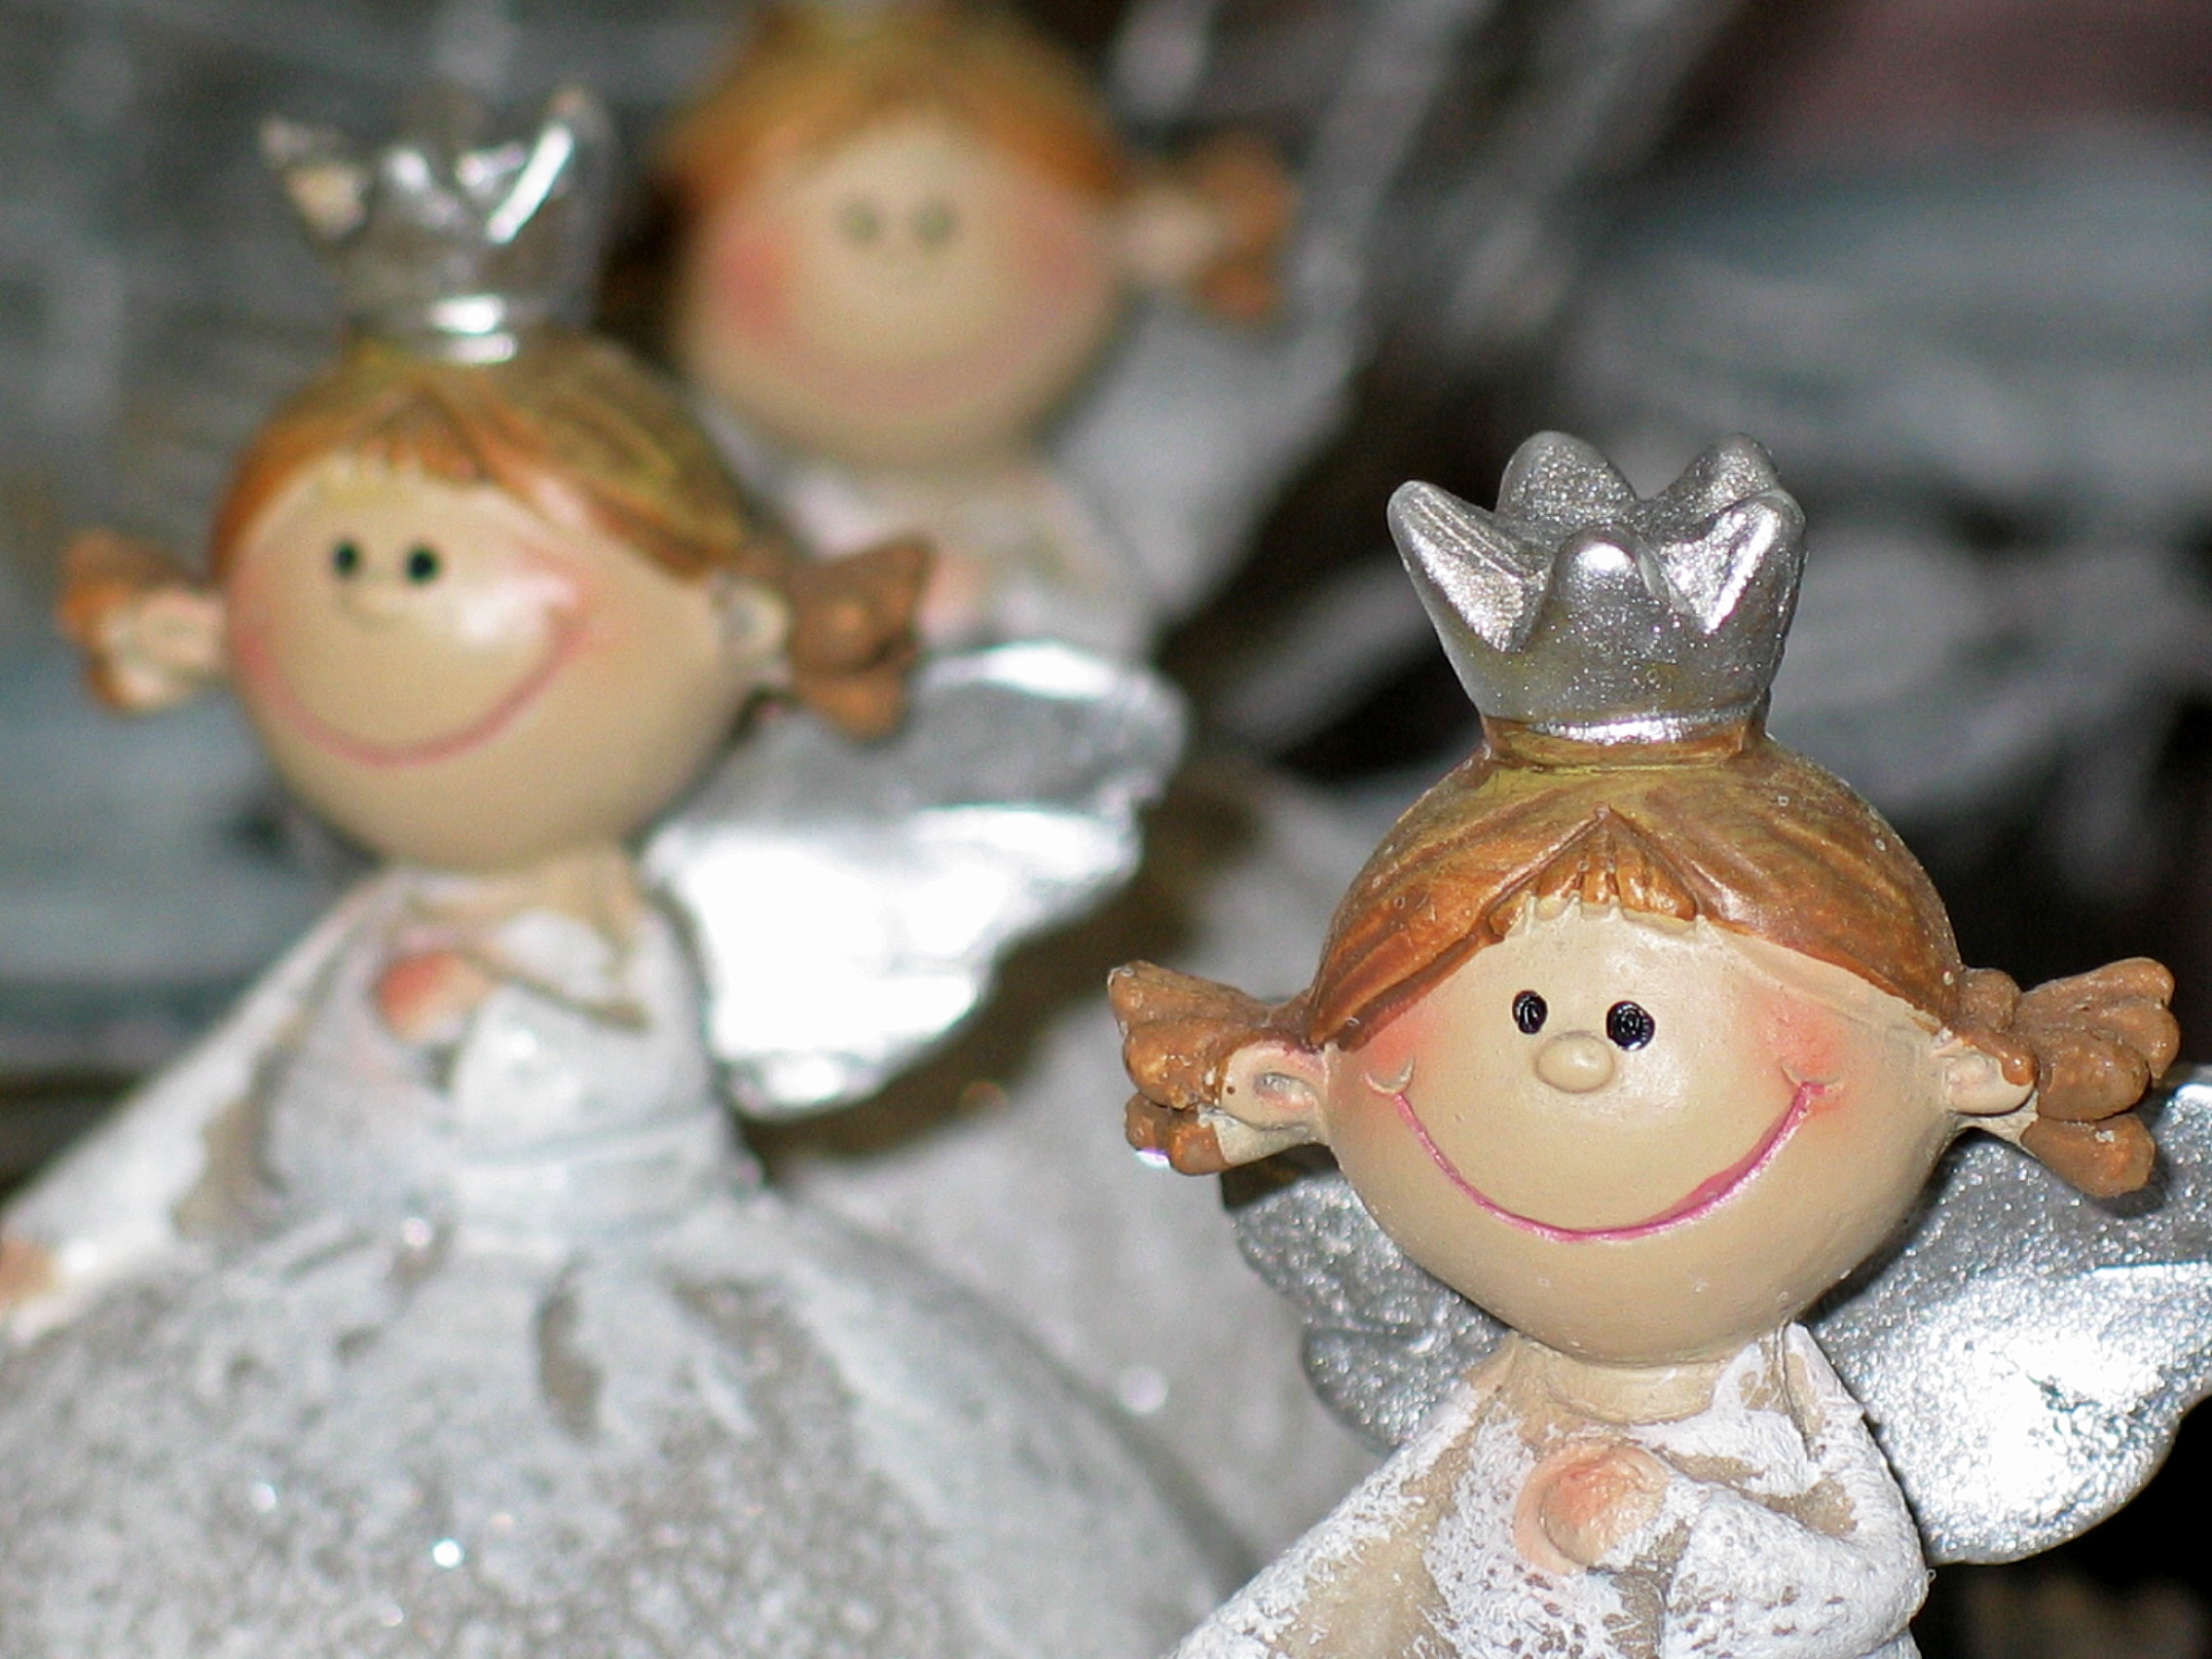
creative, snow, winter, wing, wood, white, cute, decoration, christmas, toy, laugh, fig, deco, crown, advent, doll, angel, cool image, fun, silver, decorative, figurine, skin, funny, painted, fantasy, princess, december, body, i, holzfigur, wintry, silver angel, sweetness